Eoin MacNeill

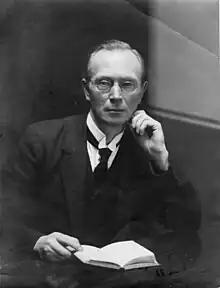
MacNeill, 1900s

Eoin MacNeill (born John McNeill; 15 May 1867 – 15 October 1945) was an Irish scholar, Irish language enthusiast, Gaelic revivalist, nationalist and politician who served as Minister for Education from 1922 to 1925, Ceann Comhairle of Dáil Éireann from 1921 to 1922, Minister for Industries 1919 to 1921 and Minister for Finance January 1919 to April 1919. He served as a Teachta Dála (TD) from 1918 to 1927. He was a Member of Parliament (MP) for Londonderry City from 1918 to 1922 and a Member of the Northern Ireland Parliament (MP) for Londonderry from 1921 to 1925.